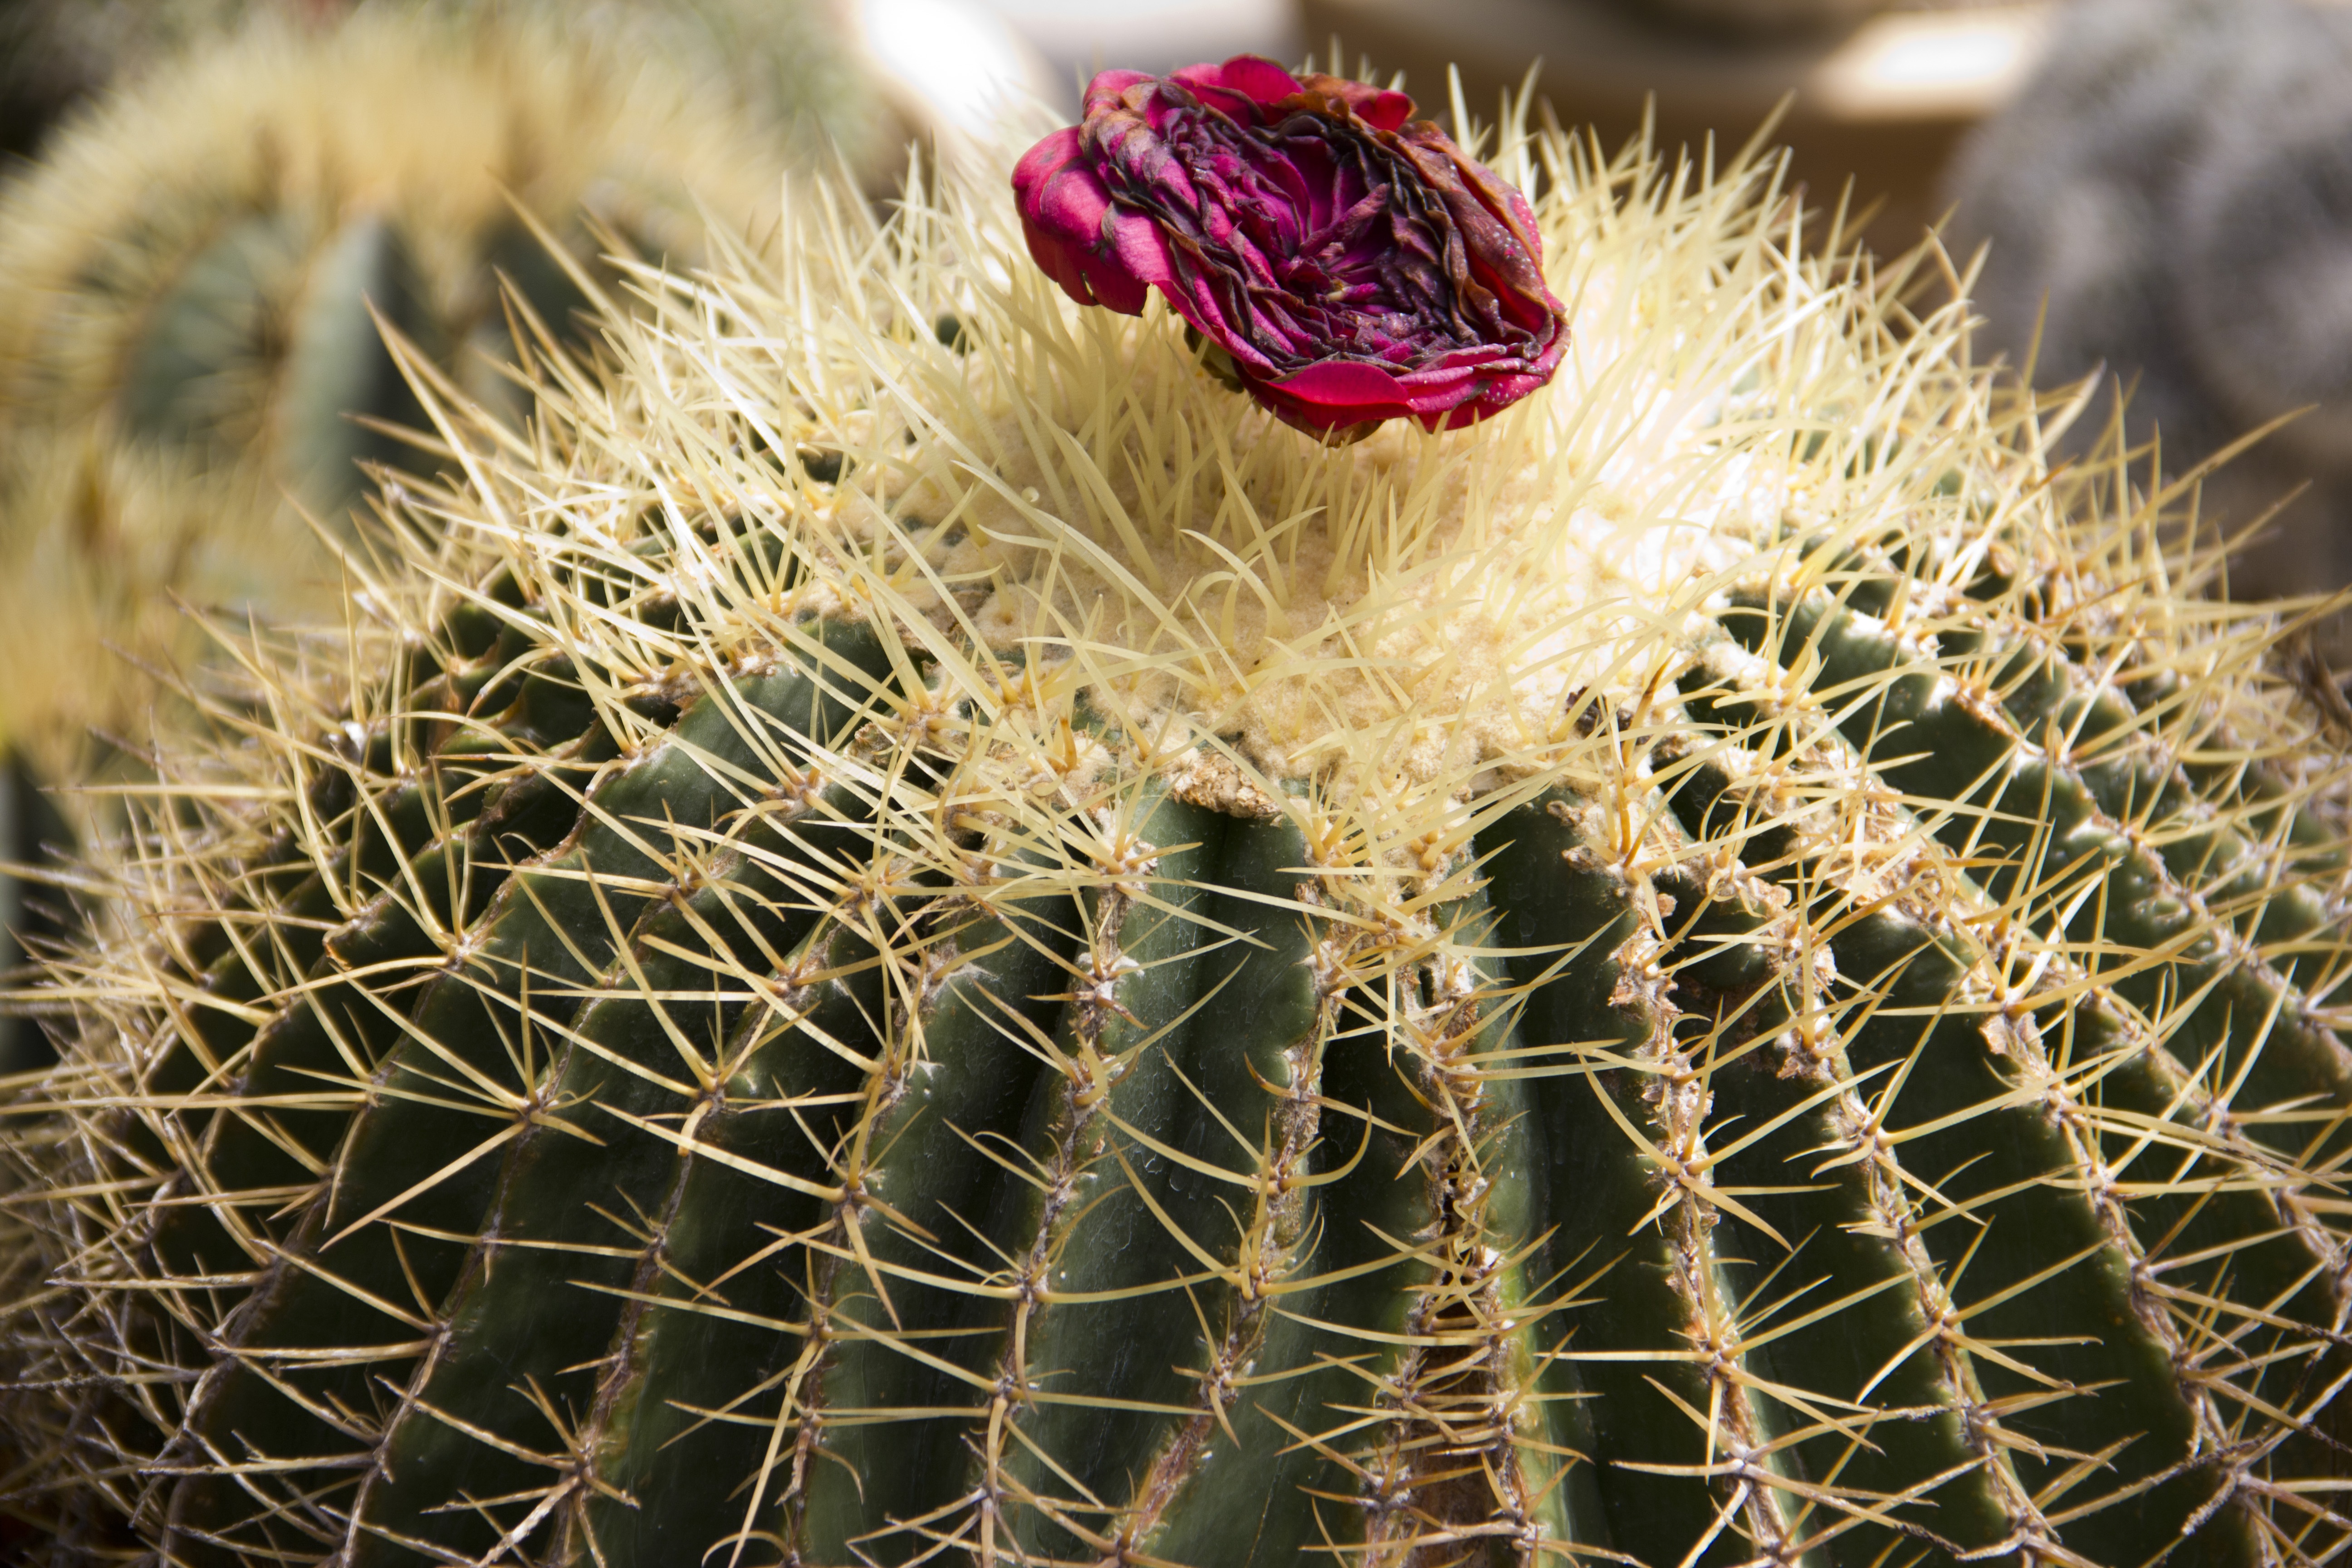
nature, cactus, sharp, plant, desert, flower, floral, botany, garden, cacti, flora, botanical, fauna, spine, close up, cactaceae, caryophyllales, macro photography, flowering plant, plant stem, land plant, thorns spines and prickles, hedgehog cactus